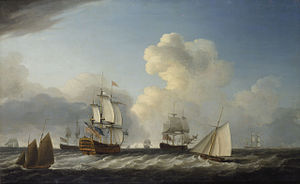
HMS St. George (1785)
HMS St. George med andre fartøjer. [1]
HMS St. George var en 3-mastet fuldrigger med 3 kanondæk og 98 kanoner, som bestiltes 16. juli 1774 på flådeværftet i Portsmouth af den britiske Royal Navy og søsattes den 14. oktober 1785.